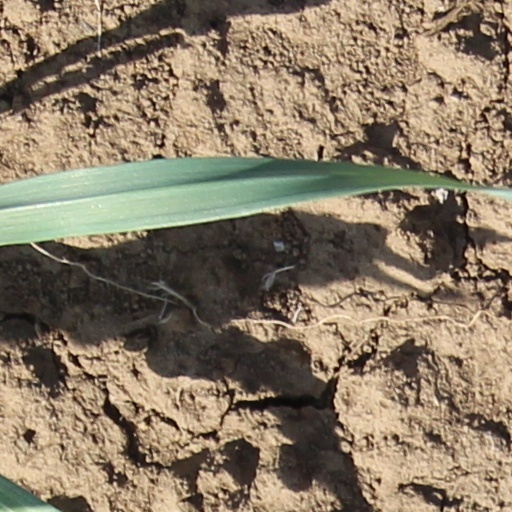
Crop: wheat